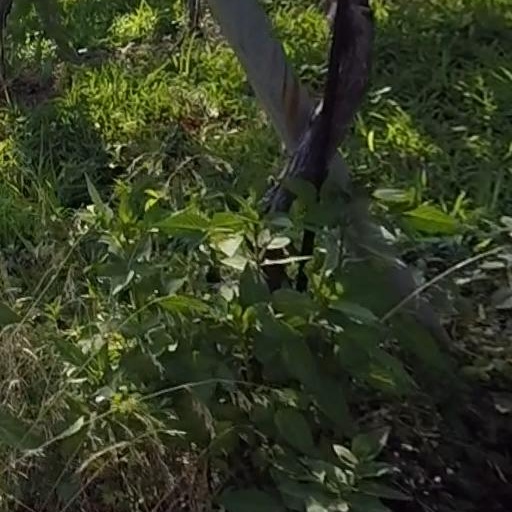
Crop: grape